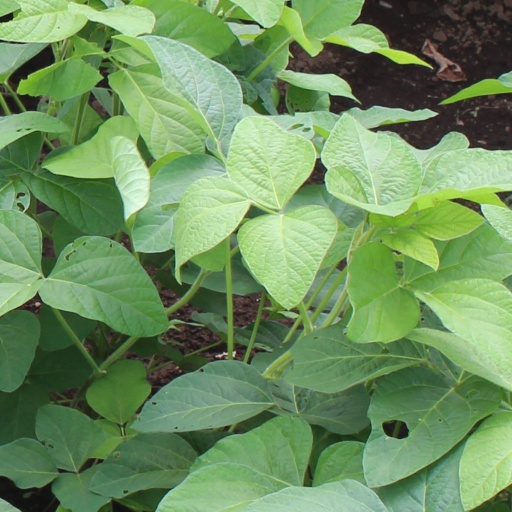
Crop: soybean